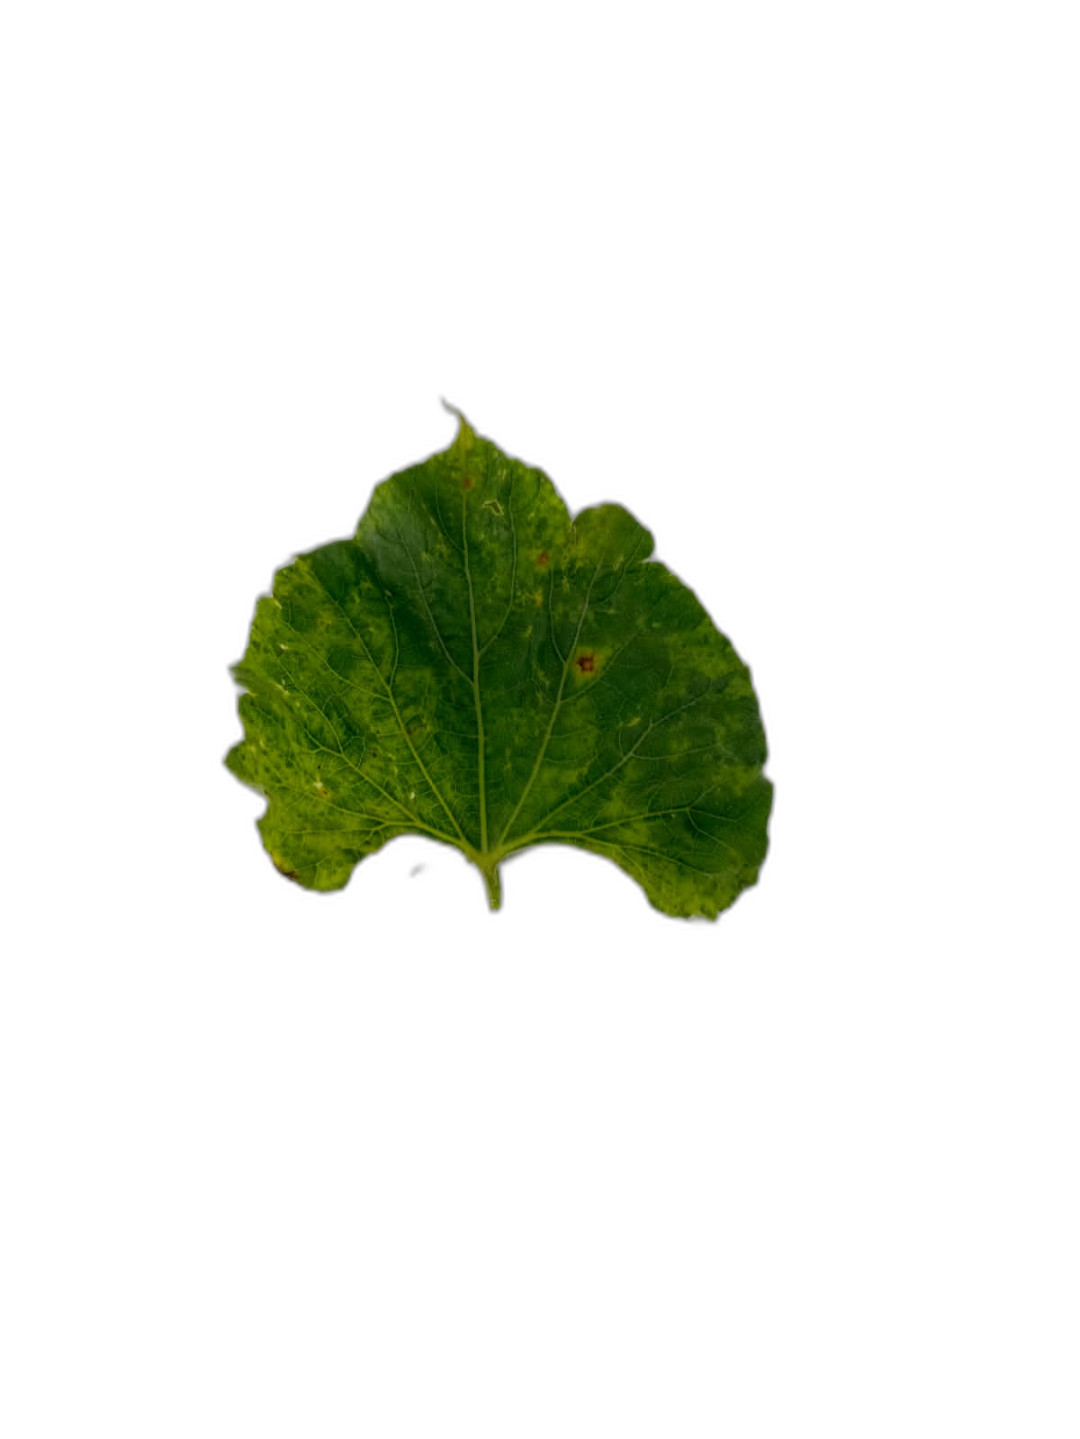
Crop: Bottle Gourd
Label: Mosaic_Virus